Wally Wood

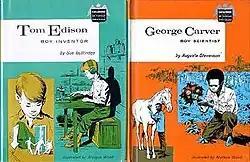
Books illustrated by Wood

Feiffer, in 2010, recalled Wood's studio, "which was at that time in the very slummy Upper West Side [of Manhattan] in the [West] 60s, years before it was [the] Lincoln Center [area]. It was a cartoonist and science-fiction writers' ghetto – just a huge room where the walls were knocked down, dark, smelly, roach-infested, and all these cartoonists and writers bent over their tables. One was [science-fiction writer] Harry Harrison."